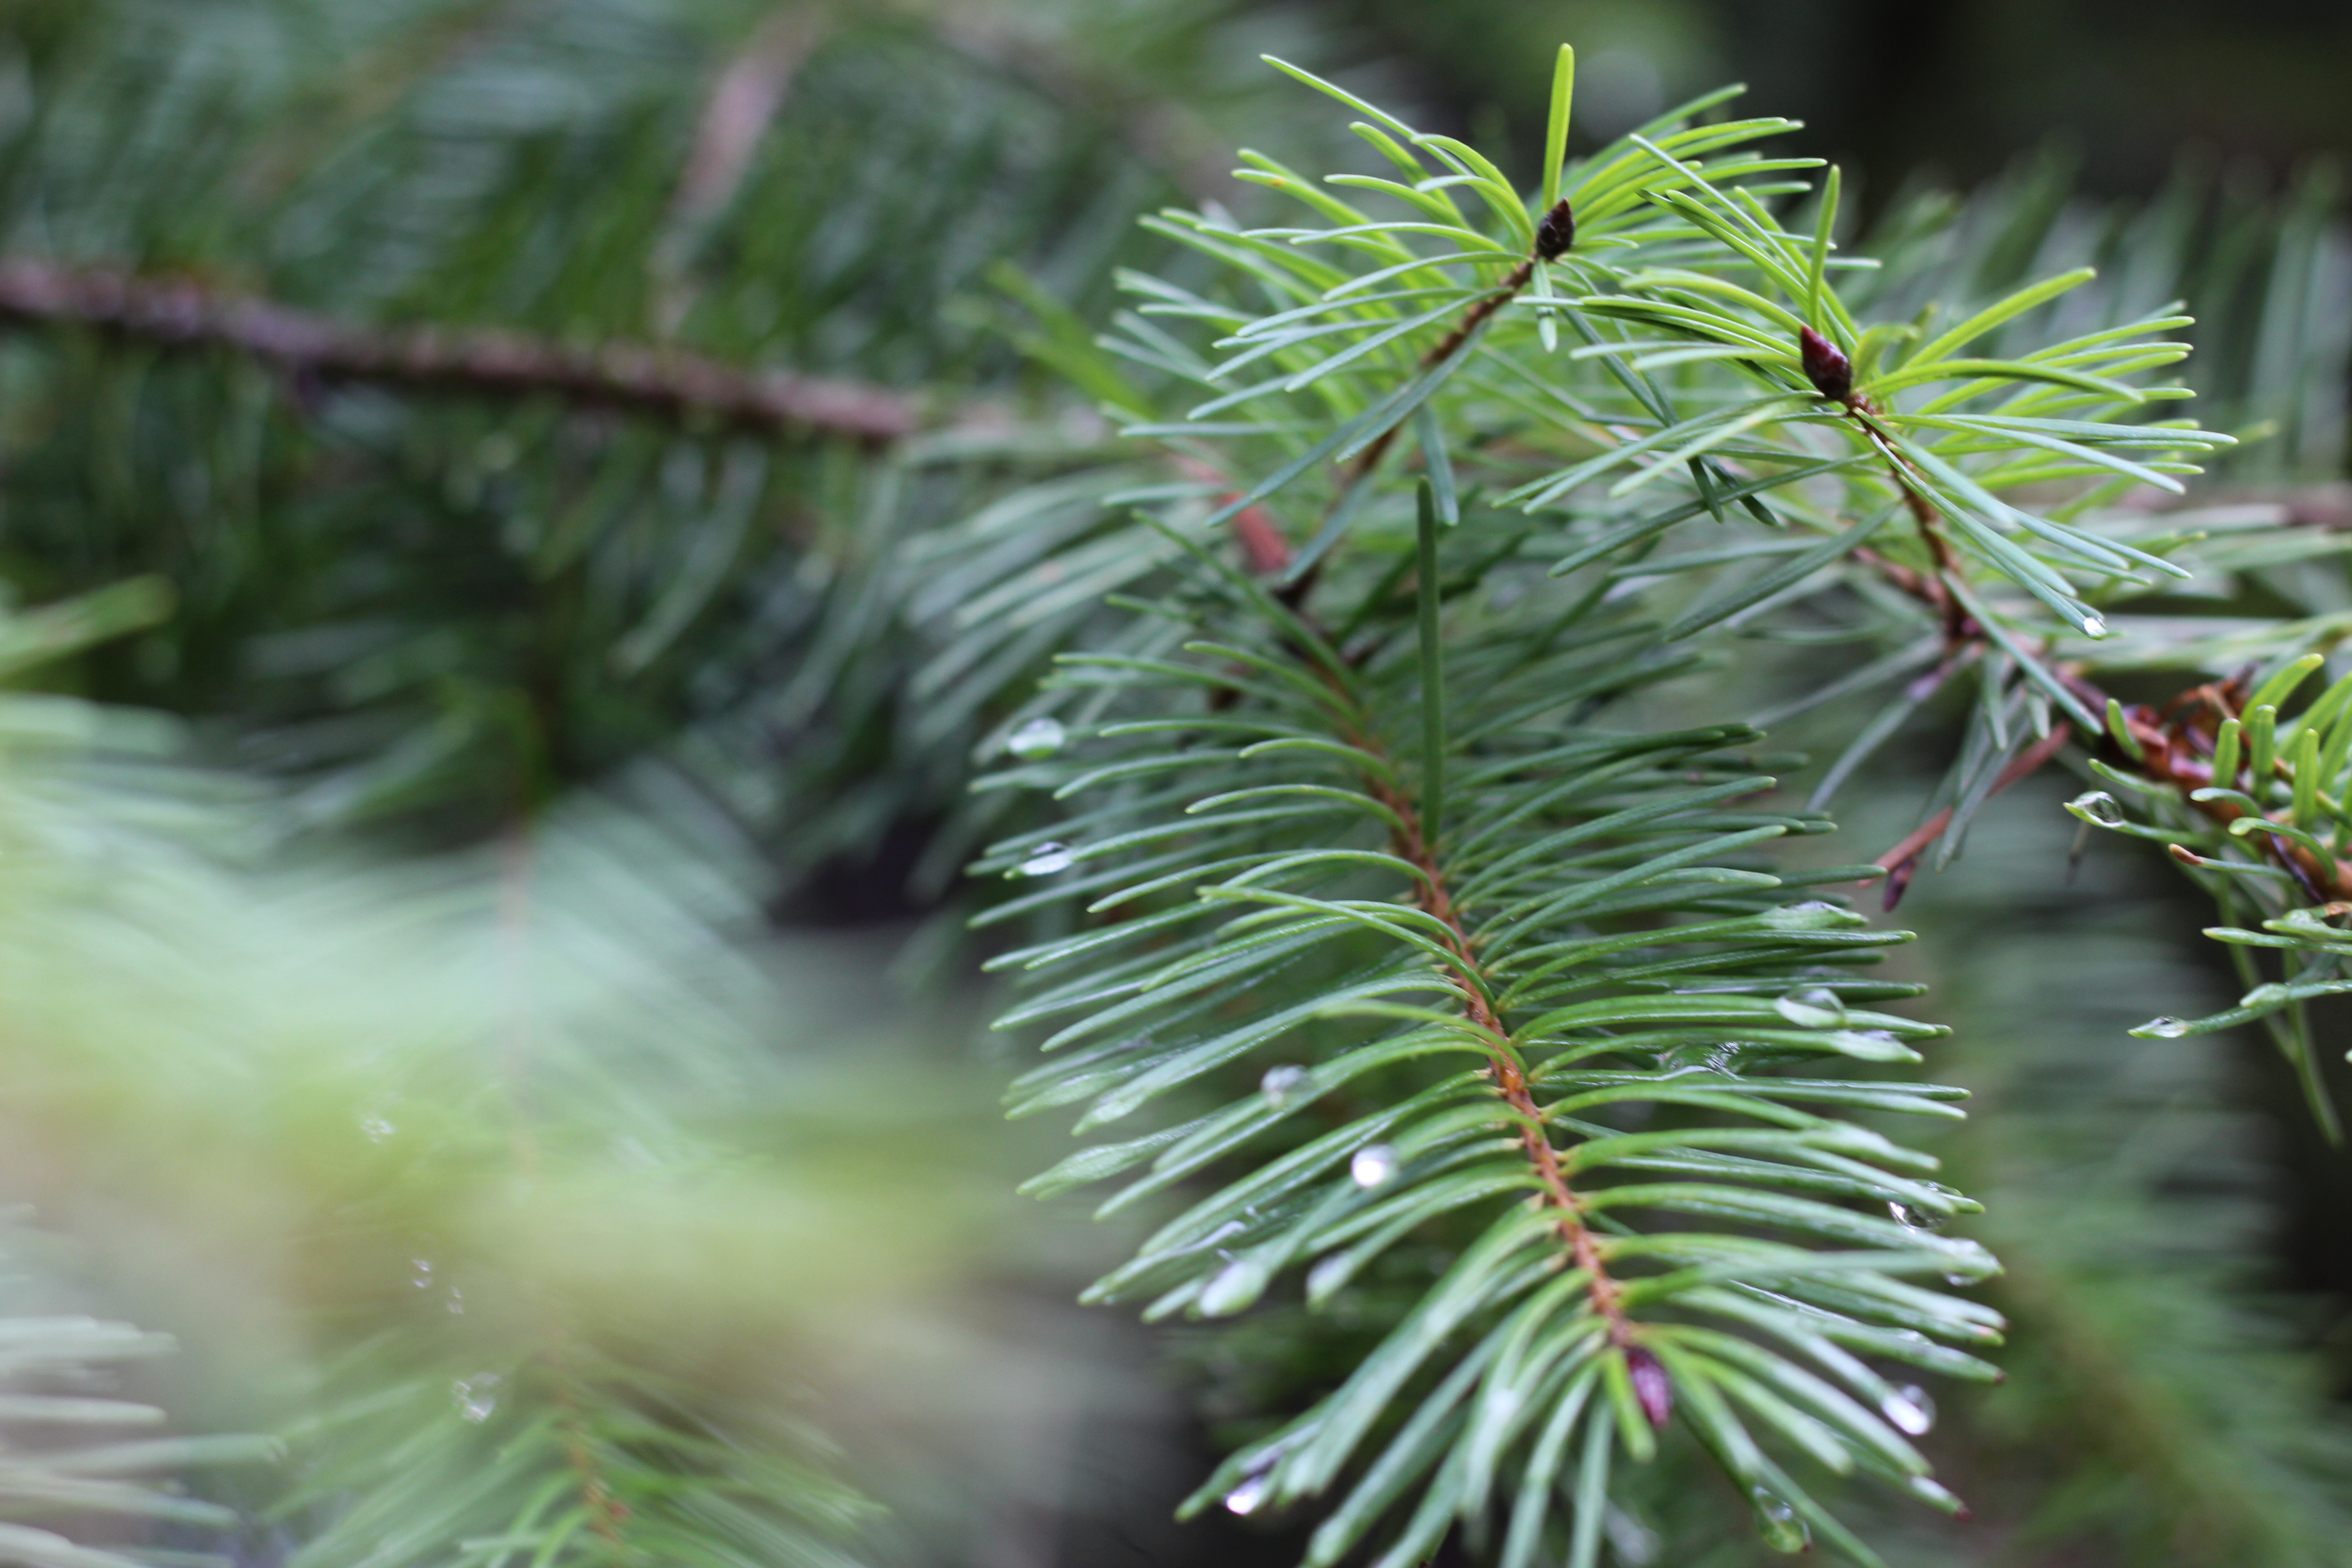
tree, nature, branch, needle, plant, leaf, flower, pine, green, evergreen, botany, fir, flora, christmas tree, twig, conifer, spruce, larch, macro photography, pine needles, pine family, woody plant, temperate coniferous forest, land plant, arecales